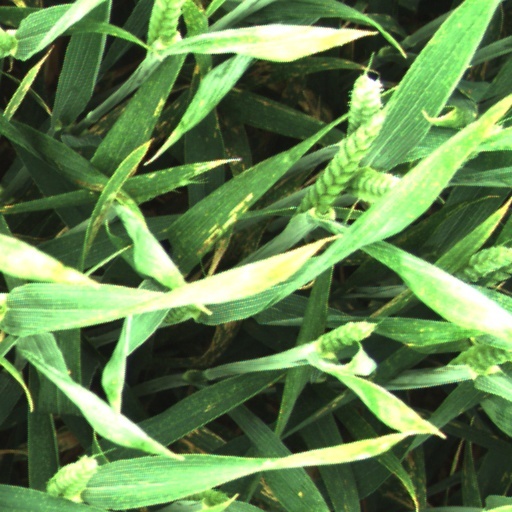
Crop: wheat